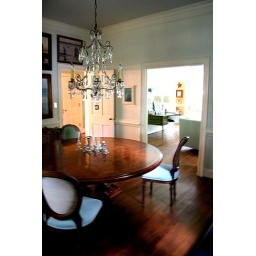
new paint :-) f &amp;amp; b new white on the walls, bm palladian blue in half strength on ceiling. yummy!